Kaashh

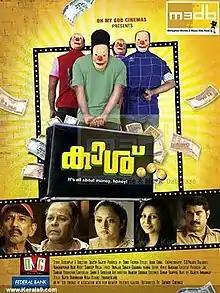

Kaashh is a 2012 Indian Malayalam-language crime comedy film written and directed by debutant filmmakers Sujith and Sajith starring Rajeev Pillai. The film is about the abduction of an industrialist's daughter by a team of four friends. The film was a box office failure.